Torneyamen

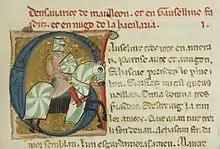
A miniature illustration of a knight next to the text of the "torneyamen" between Savaric de Malleo, Gaucelm Faidit and Uc de la Bacalaria.

A torneyamen ("tournament") or certamen was a lyric genre of the troubadours of the thirteenth century. Closely related to the "tenso", a debate between two poets, and the "partimen", a question posed by one poet and another's response, the "torneyamen" took place between several poets, originally usually three. The first three-way "tenso" was initiated by Raimbaut de Vaqueiras with Ademar de Peiteus and Perdigon. These wider "tensos" only became known as "torneyamens" later. A "tenso" or "partimen" that was submitted to another troubadour for adjudication may have a poetic "jutjamen" (judgement) attached to it and so may be considered as a "torneyamen" between three. The "torneyamen", like the related debate forms, was probably especially common at contests, such as floral games and "puys". Many such "tensos" and "partimens" come with attached "jutjamens" rendered in verse, as in the example "Senyer Bernatz, dues puncelhas say" cited below.